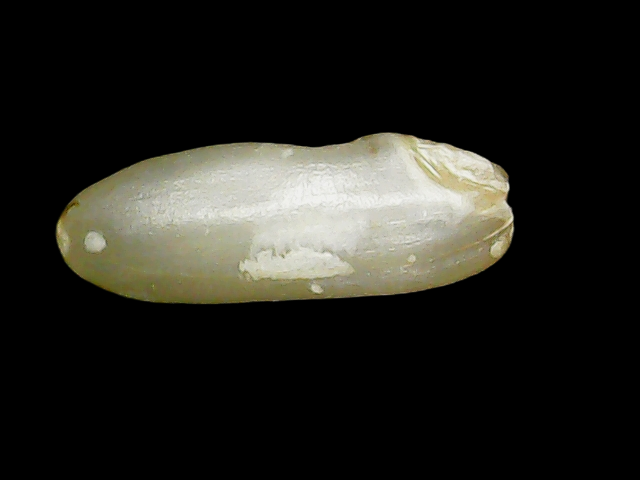
Rice variety: Binadhan24